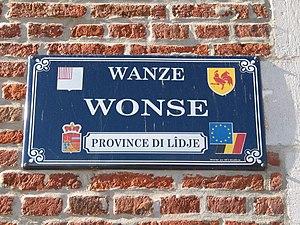
Wanze (Belgique), plaque émaillée mentionnant en wallon le nom de la commune et de la province.